Andrei Ravkov

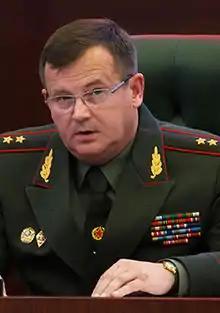
Ravkov in 2015

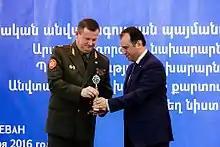
Ravkov with Armenian Defense Minister Vigen Sargsyan.

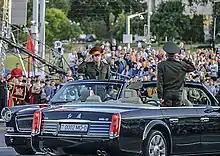
Ravkov (left) in the Hongqi L5 during the 2019 Minsk Independence Day Parade.

Lieutenant General Andrei Alyakseyevich Ravkov (born on 25 June 1967 in Revyaki, Vitebsk Region) is a Belarusian General and military leader who last served as the State Secretary of the Security Council of Belarus in 2020.